Chesney Hawkes

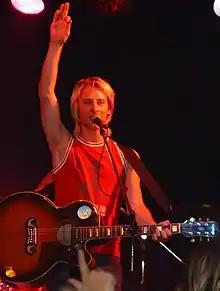
Hawkes in 2004

Chesney Lee Hawkes (born 22 September 1971) is an English singer and occasional actor. He started his career at the age of 19 when he appeared in the film "Buddy's Song", which featured his best-known single "The One and Only", which topped the UK Singles Chart for five weeks and reached the top 10 in the United States. It also was featured in the 1991 film "Doc Hollywood". Follow-up single "I'm a Man Not a Boy" peaked at 27 in the UK, with subsequent singles including "What's Wrong with This Picture?", "Stay Away Baby Jane" (a collaboration with Adam Schlesinger of Fountains of Wayne) and "Another Fine Mess" also charting in the top 100.